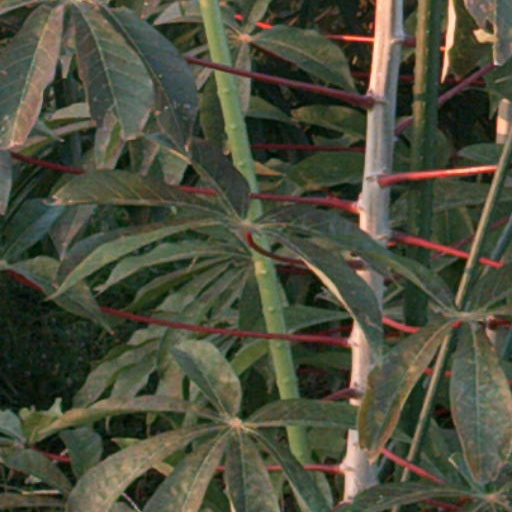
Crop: cassava